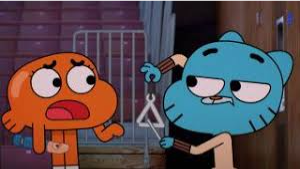
Portrait style: Cartoon Portrait